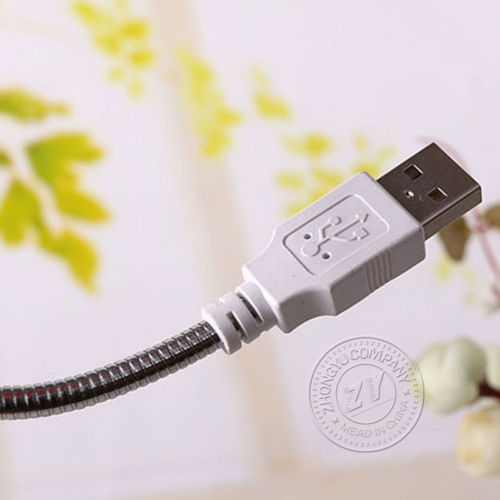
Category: fan